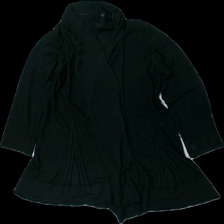
View: front
Type: Cardigan
Category: Ladies
Brand: Free Quent
Colors: Black
Material: 100% viscose
Cut: Regular
Size: XXL
Season: All
Damage location: middle left
Price range: <50
Recommended usage: Export
Description: svart kofta, nopprig